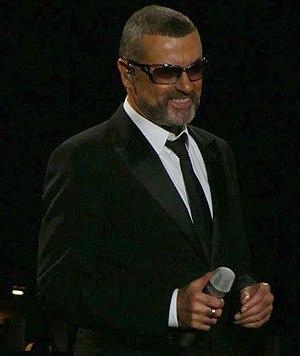
George Michael pendant la tournée Symphonica: The Orchestral Tour.
Ceci est la liste des récompenses et nominations que George Michael a reçues durant sa carrière solo.